Joshua Obiesie

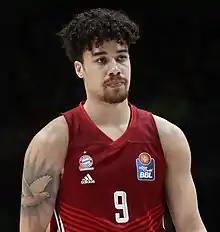
Obiesie in 2022

Joshua Obiesie (born 23 May 2000) is a German professional basketball player for Löwen Braunschweig of the Basketball Bundesliga.